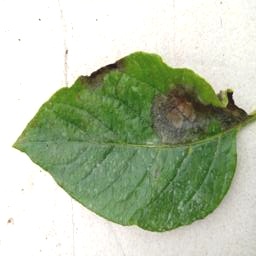
Etiqueta: Late Blight